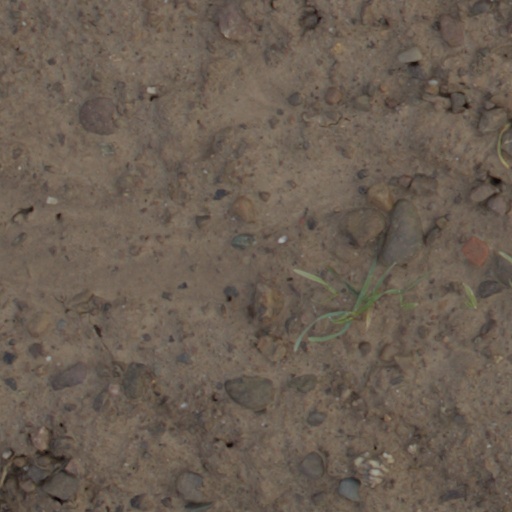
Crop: wheat